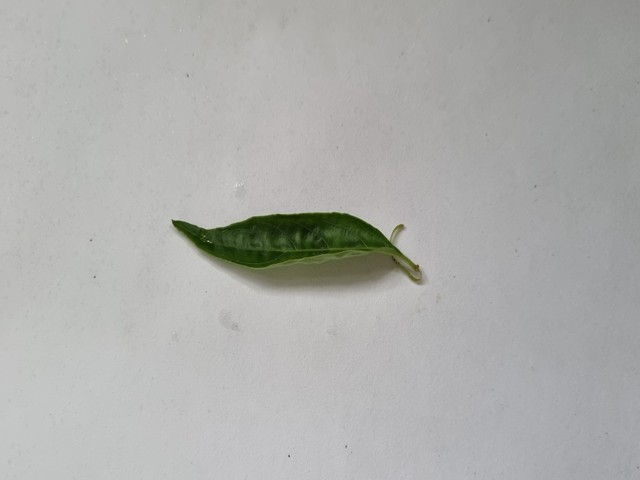
Plant: kalomegh